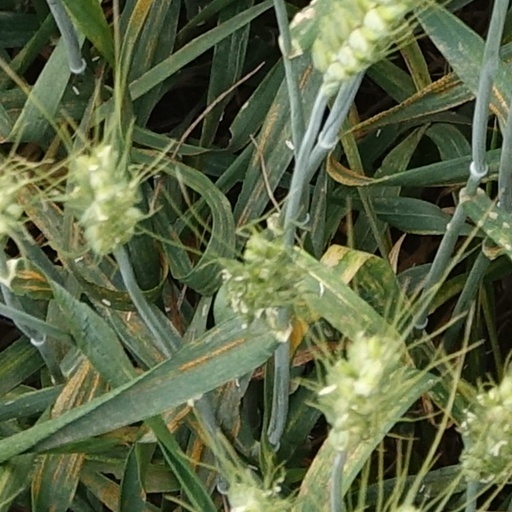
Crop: wheat